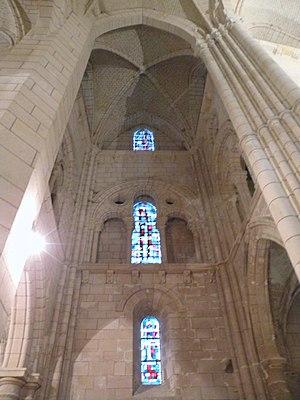
Détail transept
L'église Saint-Sulpice est une église catholique paroissiale située rue de l'Église à Chars, commune du Val-d'Oise. Elle a été édifiée dans une unique et longue campagne de travaux et achevée entre 1145 pour la nef et les bas-côtés, et 1210 pour la partie haute du chœur. Le plan est celui des plus grandes églises à l'apogée de l'architecture romane, et l'élévation suit dans ses grandes lignes la conception d'origine. Le chœur témoigne en même temps de la transition vers l'architecture gothique qui se manifeste sur ses niveaux supérieurs, et préfigure les cathédrales gothiques de Picardie. L'élévation ambitieuse sur quatre étages est particulièrement remarquable et absolument rare, car n'existant que dans cinq autres églises françaises. Tout l'intérieur de l'église est d'une grande élégance, même si certains remaniements du XVIᵉ siècle détonnent, dont notamment trois piles nues de la croisée du transept. Ces remaniements affichent surtout le style gothique flamboyant, alors que le nouveau clocher du troisième quart du XVIᵉ siècle est entièrement de style Renaissance.